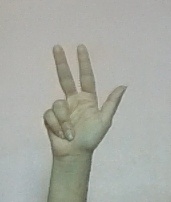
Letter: al